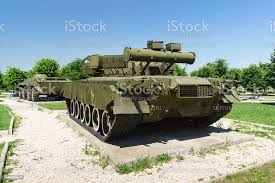
Label: Tank